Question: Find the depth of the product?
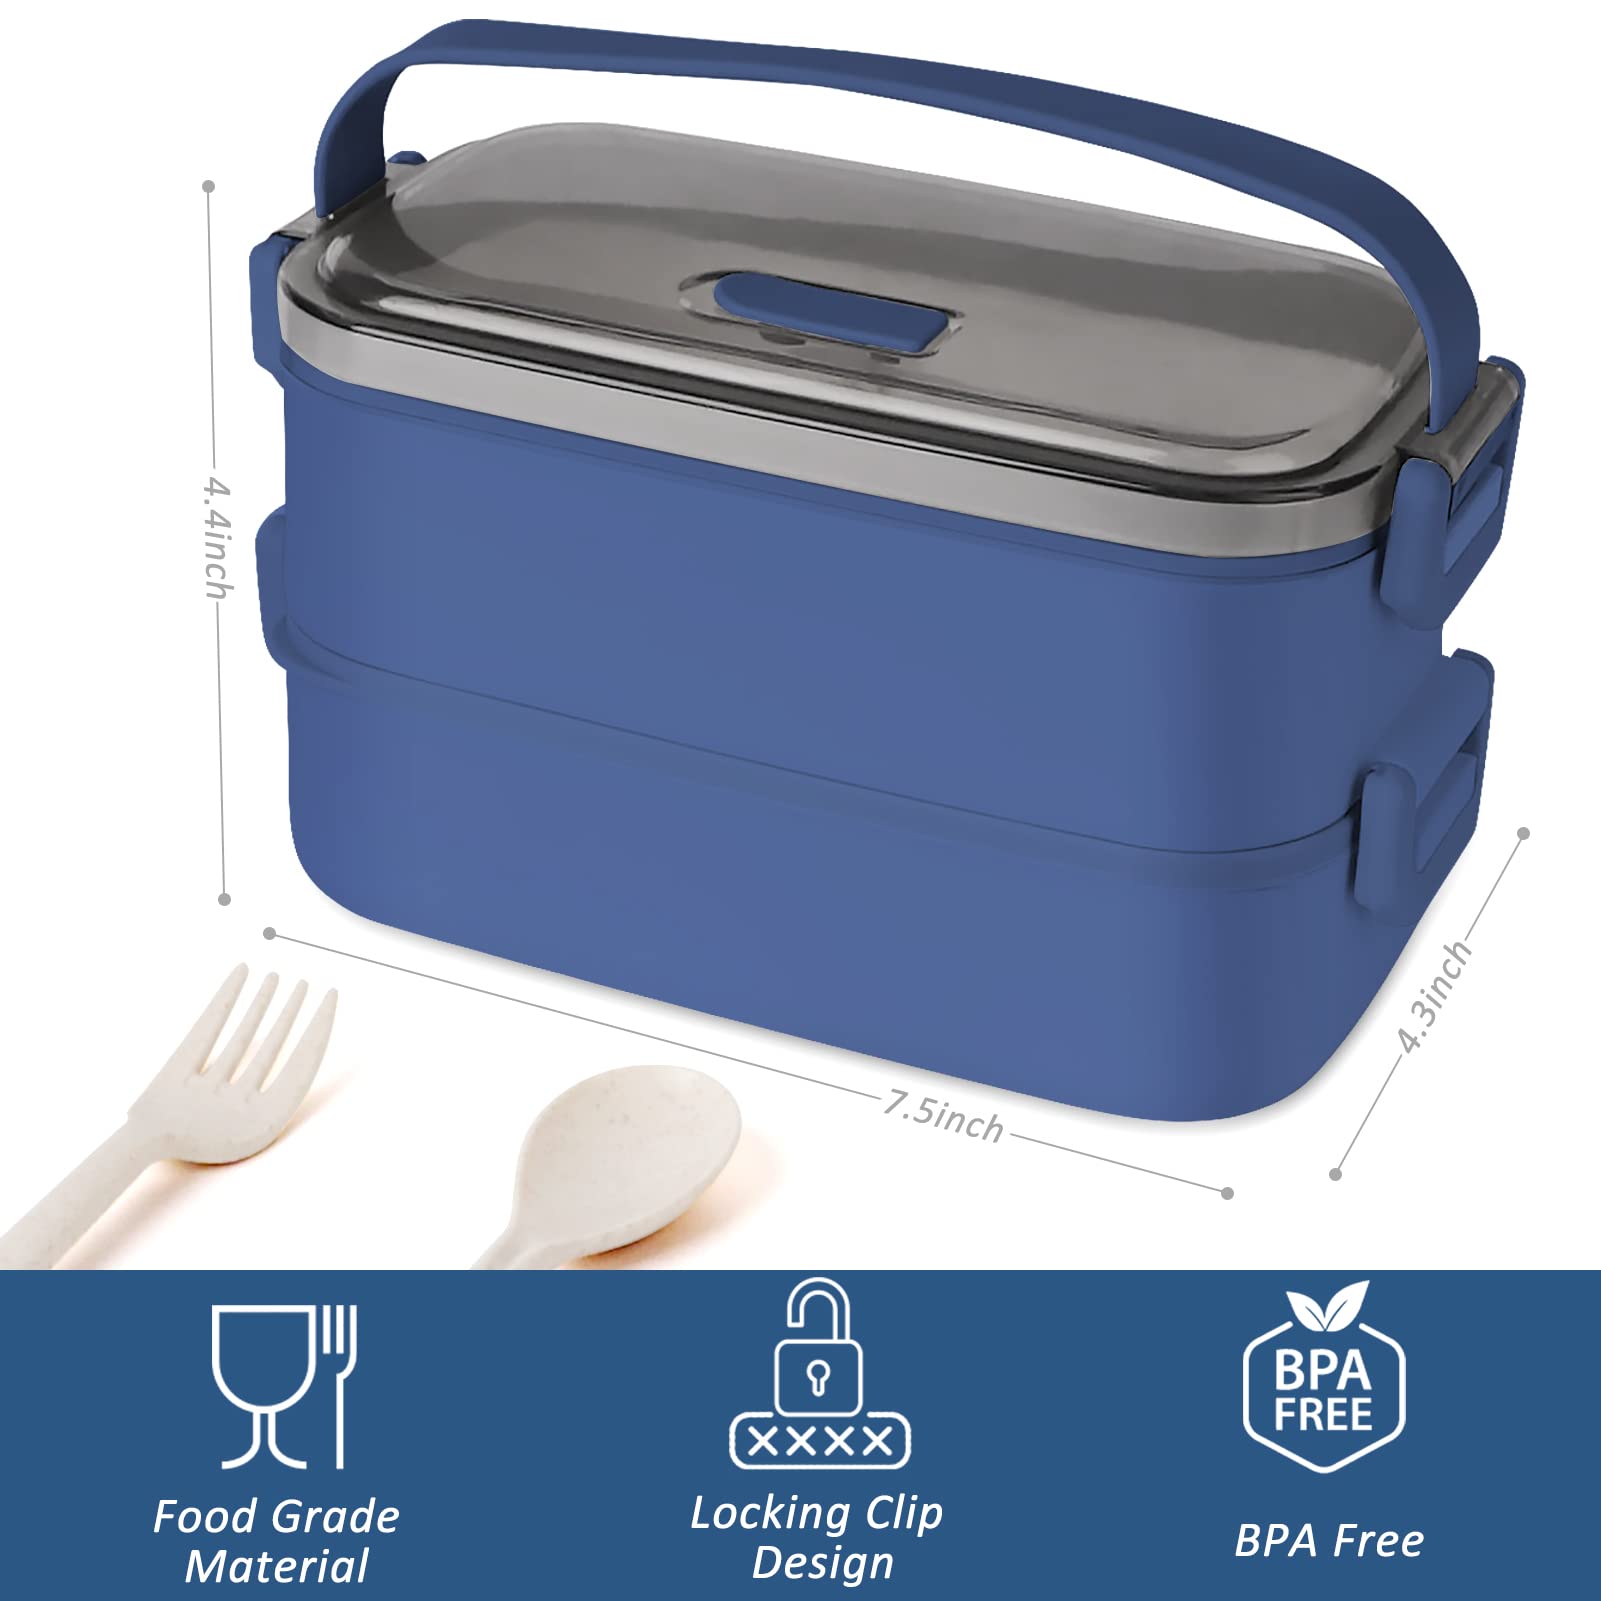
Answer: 7.5 inch